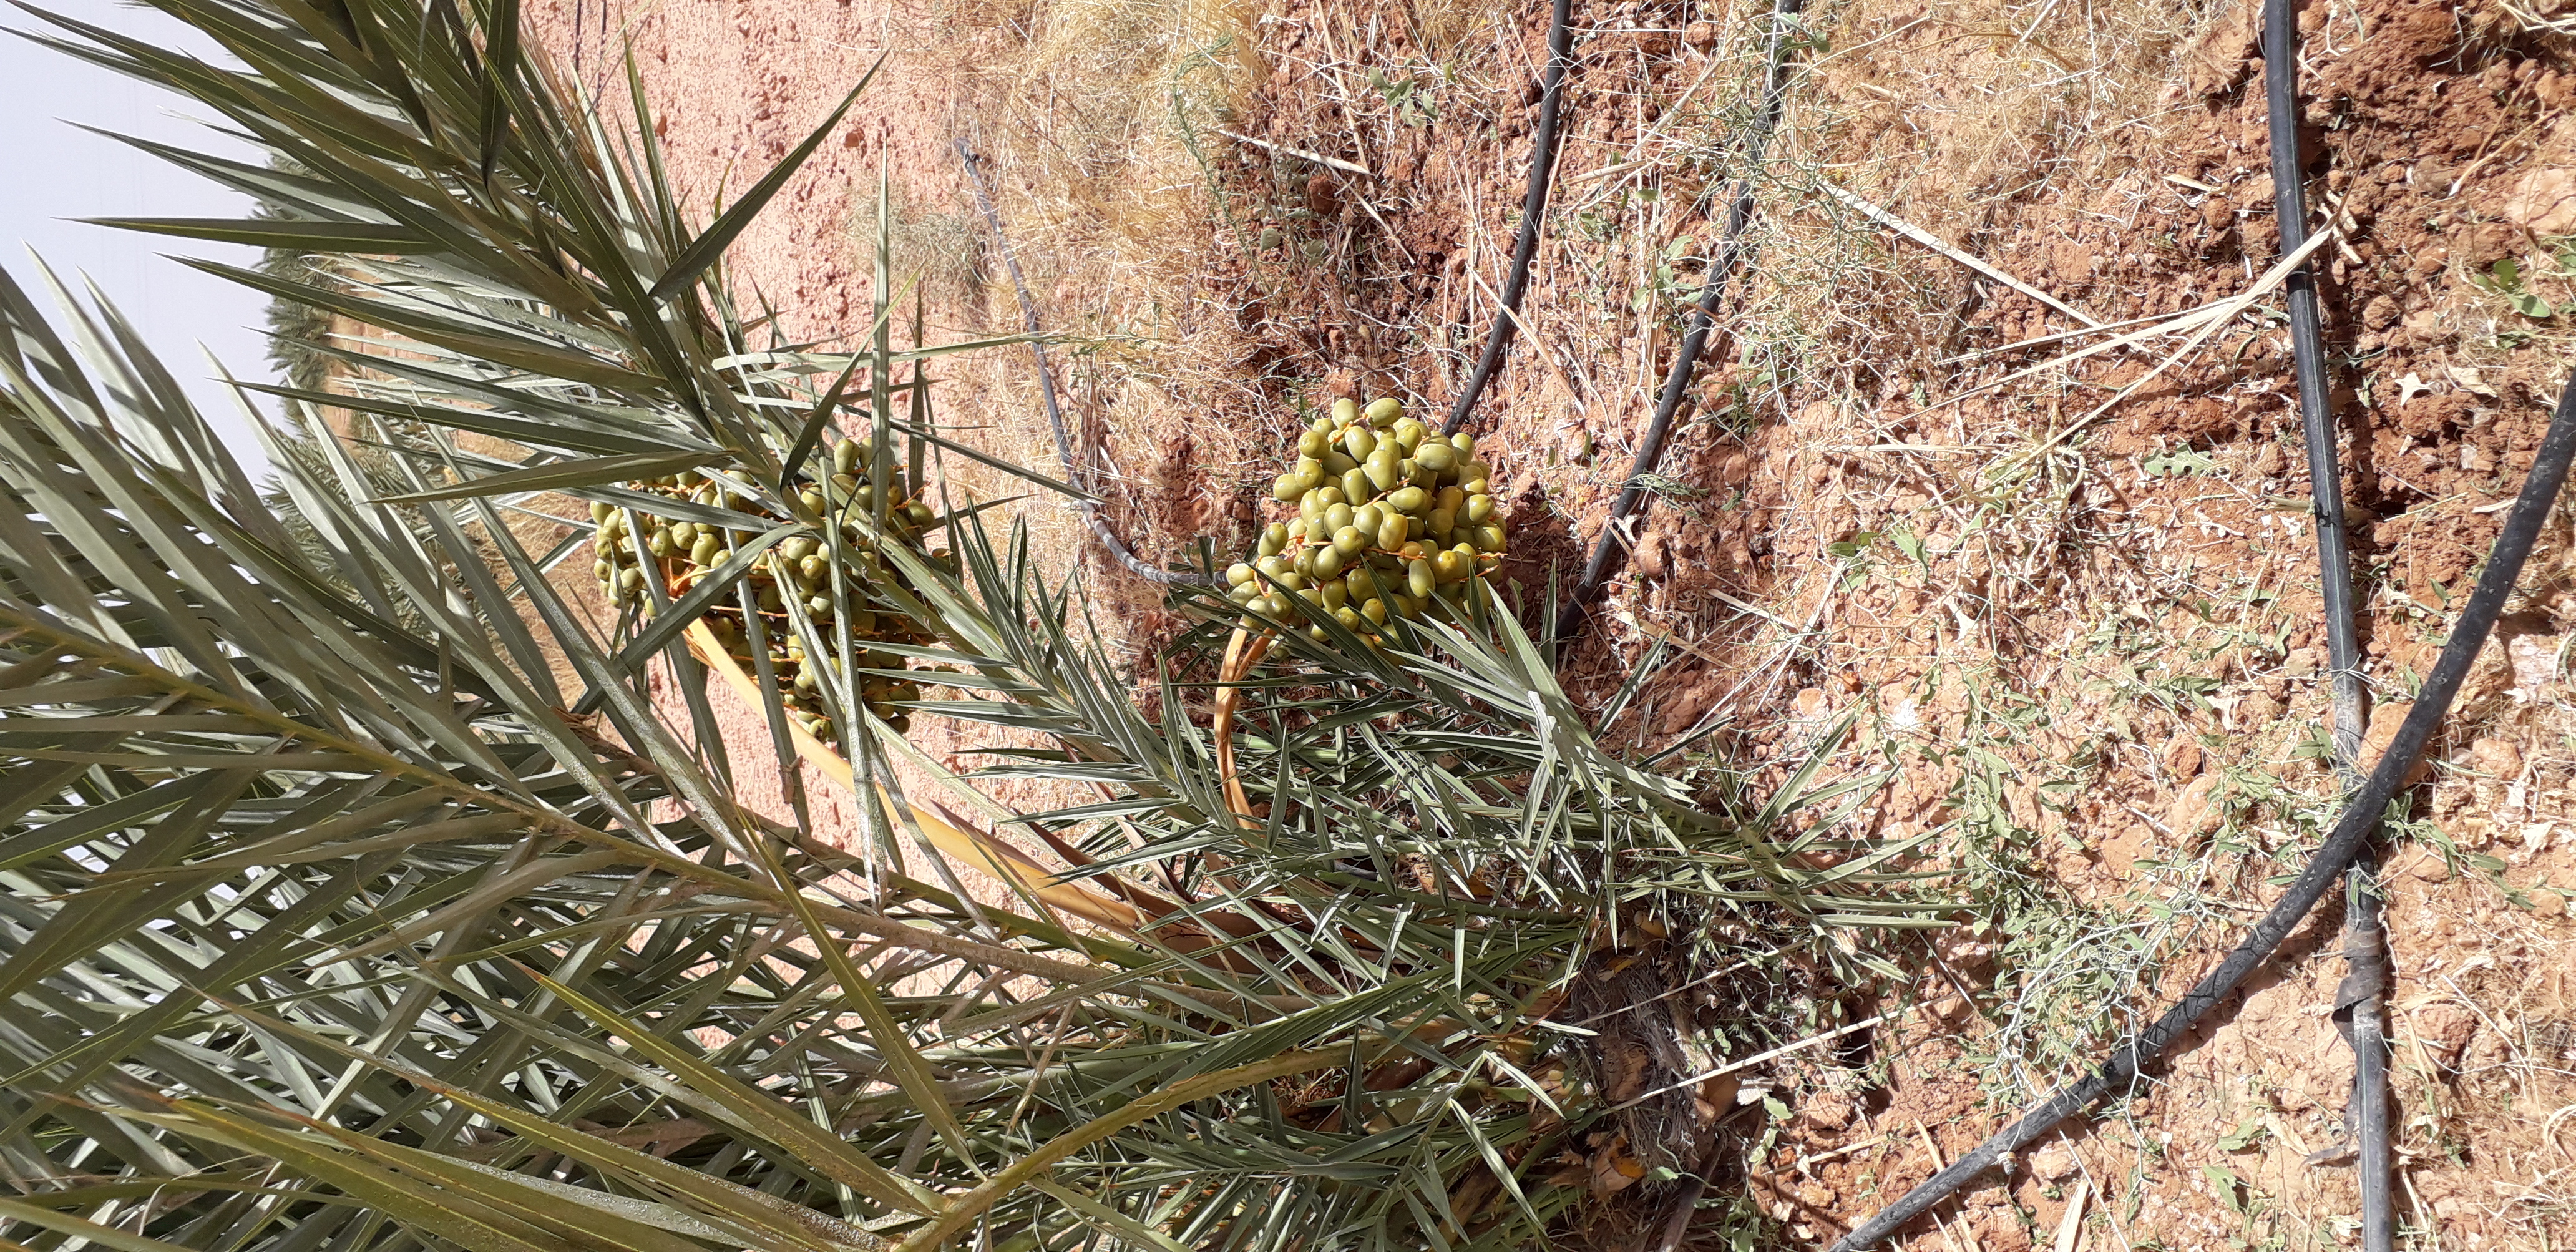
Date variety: Boufagous